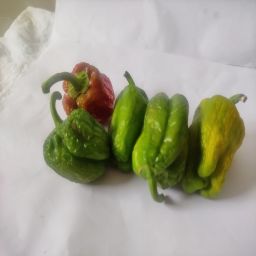
Crop: Bell Pepper
Quality: Old